Education in the Empire of Japan

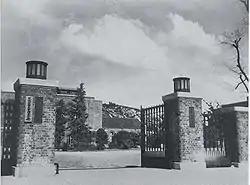
Keijo Imperial University in Seoul, one of the nine Imperial Universities

During the Taishō and early Shōwa periods, from 1912-1937, the education system in Japan became increasingly centralized. From 1917-1919, the government created the , which issued numerous reports and recommendations on educational reform. One of the main emphases of the Council was in higher education. Prior to 1918, "university" was synonymous with "imperial university", but as a result of the Council, many private universities obtained officially recognized status. The Council also introduced subsidies for families too poor to afford the tuitions for compulsory education, and also pushed for more emphasis on moral education.